Beverly Hungry Wolf

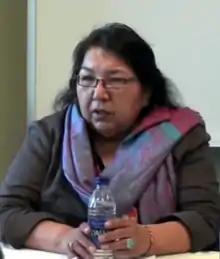
Beverley Hungry Wolf at the University of Calgary in 2009

Beverly Hungry Wolf (Sikski-Aki, or Black-faced Woman; born 1950) is a Canadian writer and a member of the Blackfoot Confederacy.